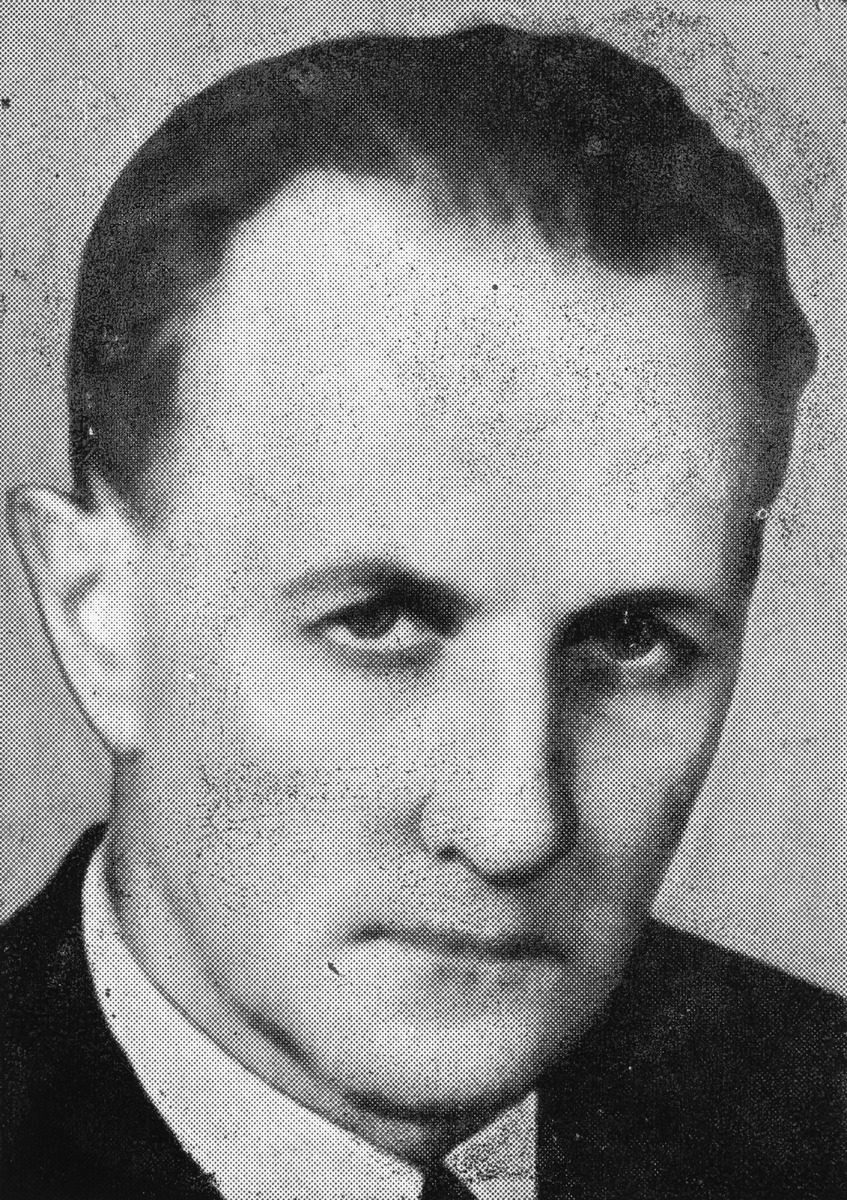
Terho Vitikainen, Maaseudun Tulevaisuuden toimittaja.
Terho Vitikainen, the journalist in the Finnish newspaper Maaseudun Tulevaisuus.
sisällön kuvaus: Terho Vitikainen oli sanomalehti Maaseudun Tulevaisuuden toimittaja 10.3.1927 lähtien. Kohopainossa tehty vedos kuvalaatasta. content description: Terho Vitikainen was a journalist in the Finnish newspaper Maaseudun Tulevaisuus from May 10 1927. A print made by letterpress printing from a metal printing plate.
Vuosi: 1900
Paikka: , Suomi, Suomi
Aiheet: Vitikainen, Terho; Sanomalehti Maaseudun Tulevaisuus; toimitus; painaminen; kemigrafia; painolaatat; kuvalaatat; autotypiat; rasterilaatat; kuvanvalmistus; painokuvat; painolaatta; kuvalaatta; graafinen ala; graafinen teollisuus; henkilöt; kasvokuva; kirjapainoala; kirjapainotaito; kirjapainotekniikka; kohopaino; painomenetelmät; painotekniikka; painotuotteet; sanomalehdet; valokuvat; yksin; toimittajat; Maaseudun Tulevaisuus newspaper; printing; relief printing; typographic printing; letterpress printing; chemigraphy; metal printing plates; engravings; engraved plates; photoengravings; etchings; photo-etched plates; cuts; blocks; halftones; illustration technology; newspaper illustrations; images; prints; impressions; photograps; persons; editors